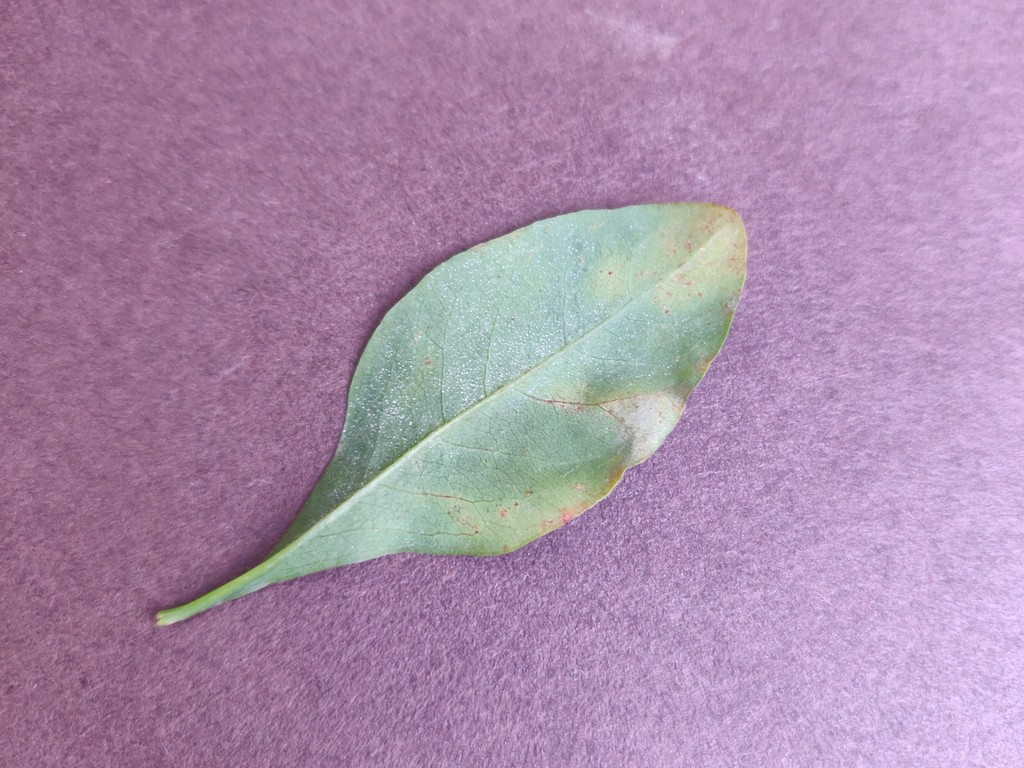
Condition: Unhealthy
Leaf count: single
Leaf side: back